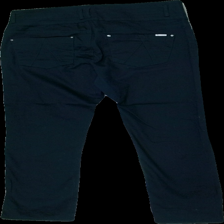
View: back
Type: Jeans
Category: Ladies
Brand: Not in the list
Brand text on label: Flash jeans
Colors: Blue
Material: 100% bomull
Pattern: Other
Cut: Regular
Size: 42
Season: All
Damage: hårigt/luddigt
Damage location: top center
Damage 2: hårigt/luddigt
Damage 2 location: middle center
Damage 3: hårigt/luddigt
Damage 3 location: bottom center
Price range: <50
Recommended usage: Export
Description: högmidjade jeans
Comment: håriga och luddiga